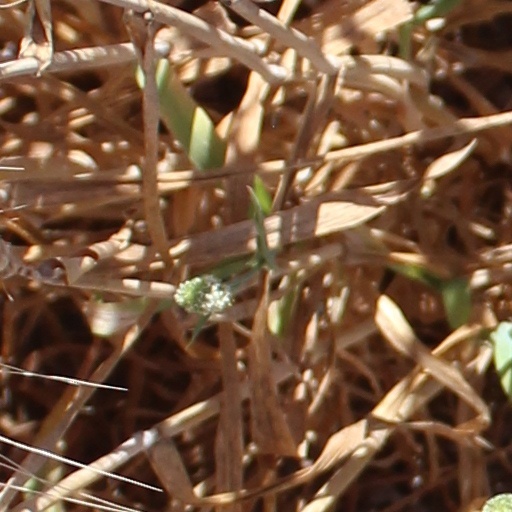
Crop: wheat